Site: brandenburg
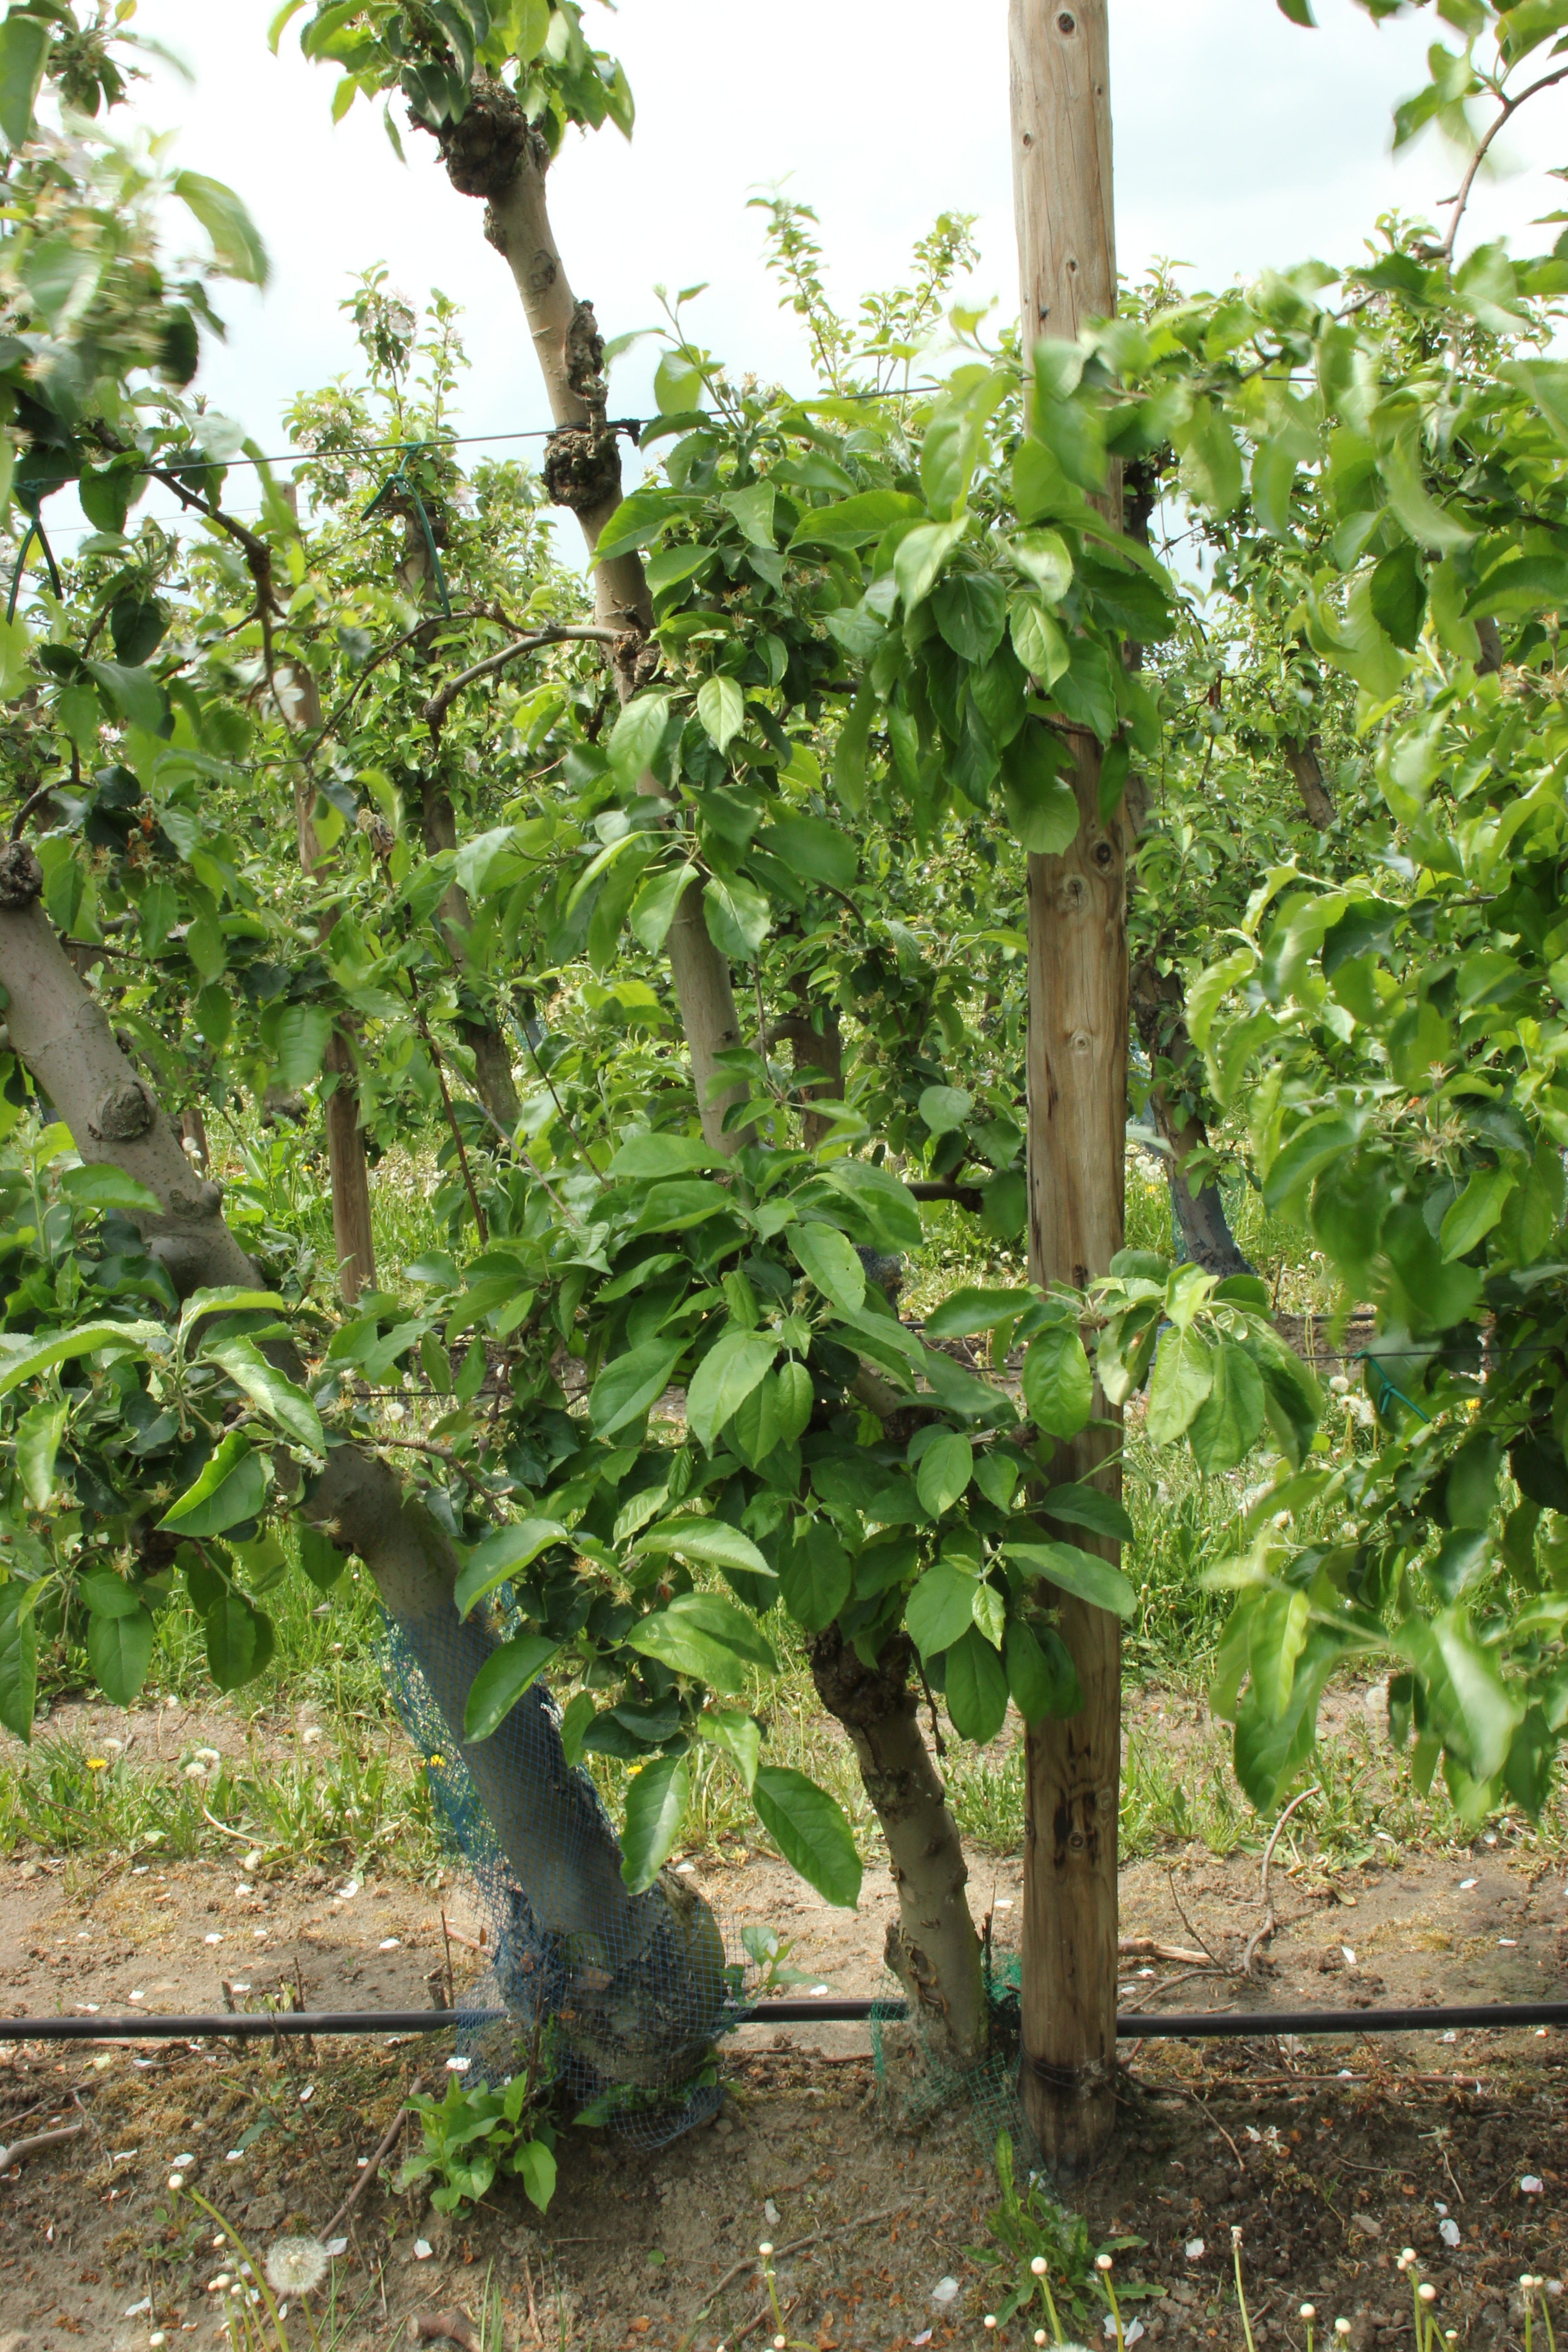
Growth stage (BBCH 67): Flowering